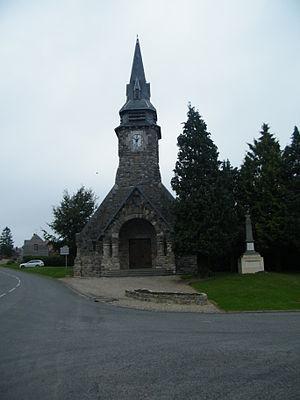
Eglise.
Bussu est une commune française située dans le département de la Somme en région Hauts-de-France.